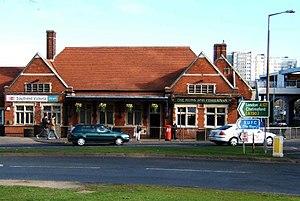
La gare de Southend Victoria est une gare ferroviaire du Royaume-Uni, située sur le territoire de la ville de Southend-on-Sea.